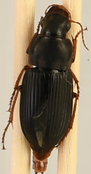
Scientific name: Harpalus pensylvanicus
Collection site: Konza Prairie Agroecosystem NEON (KONA), plot KONA_001